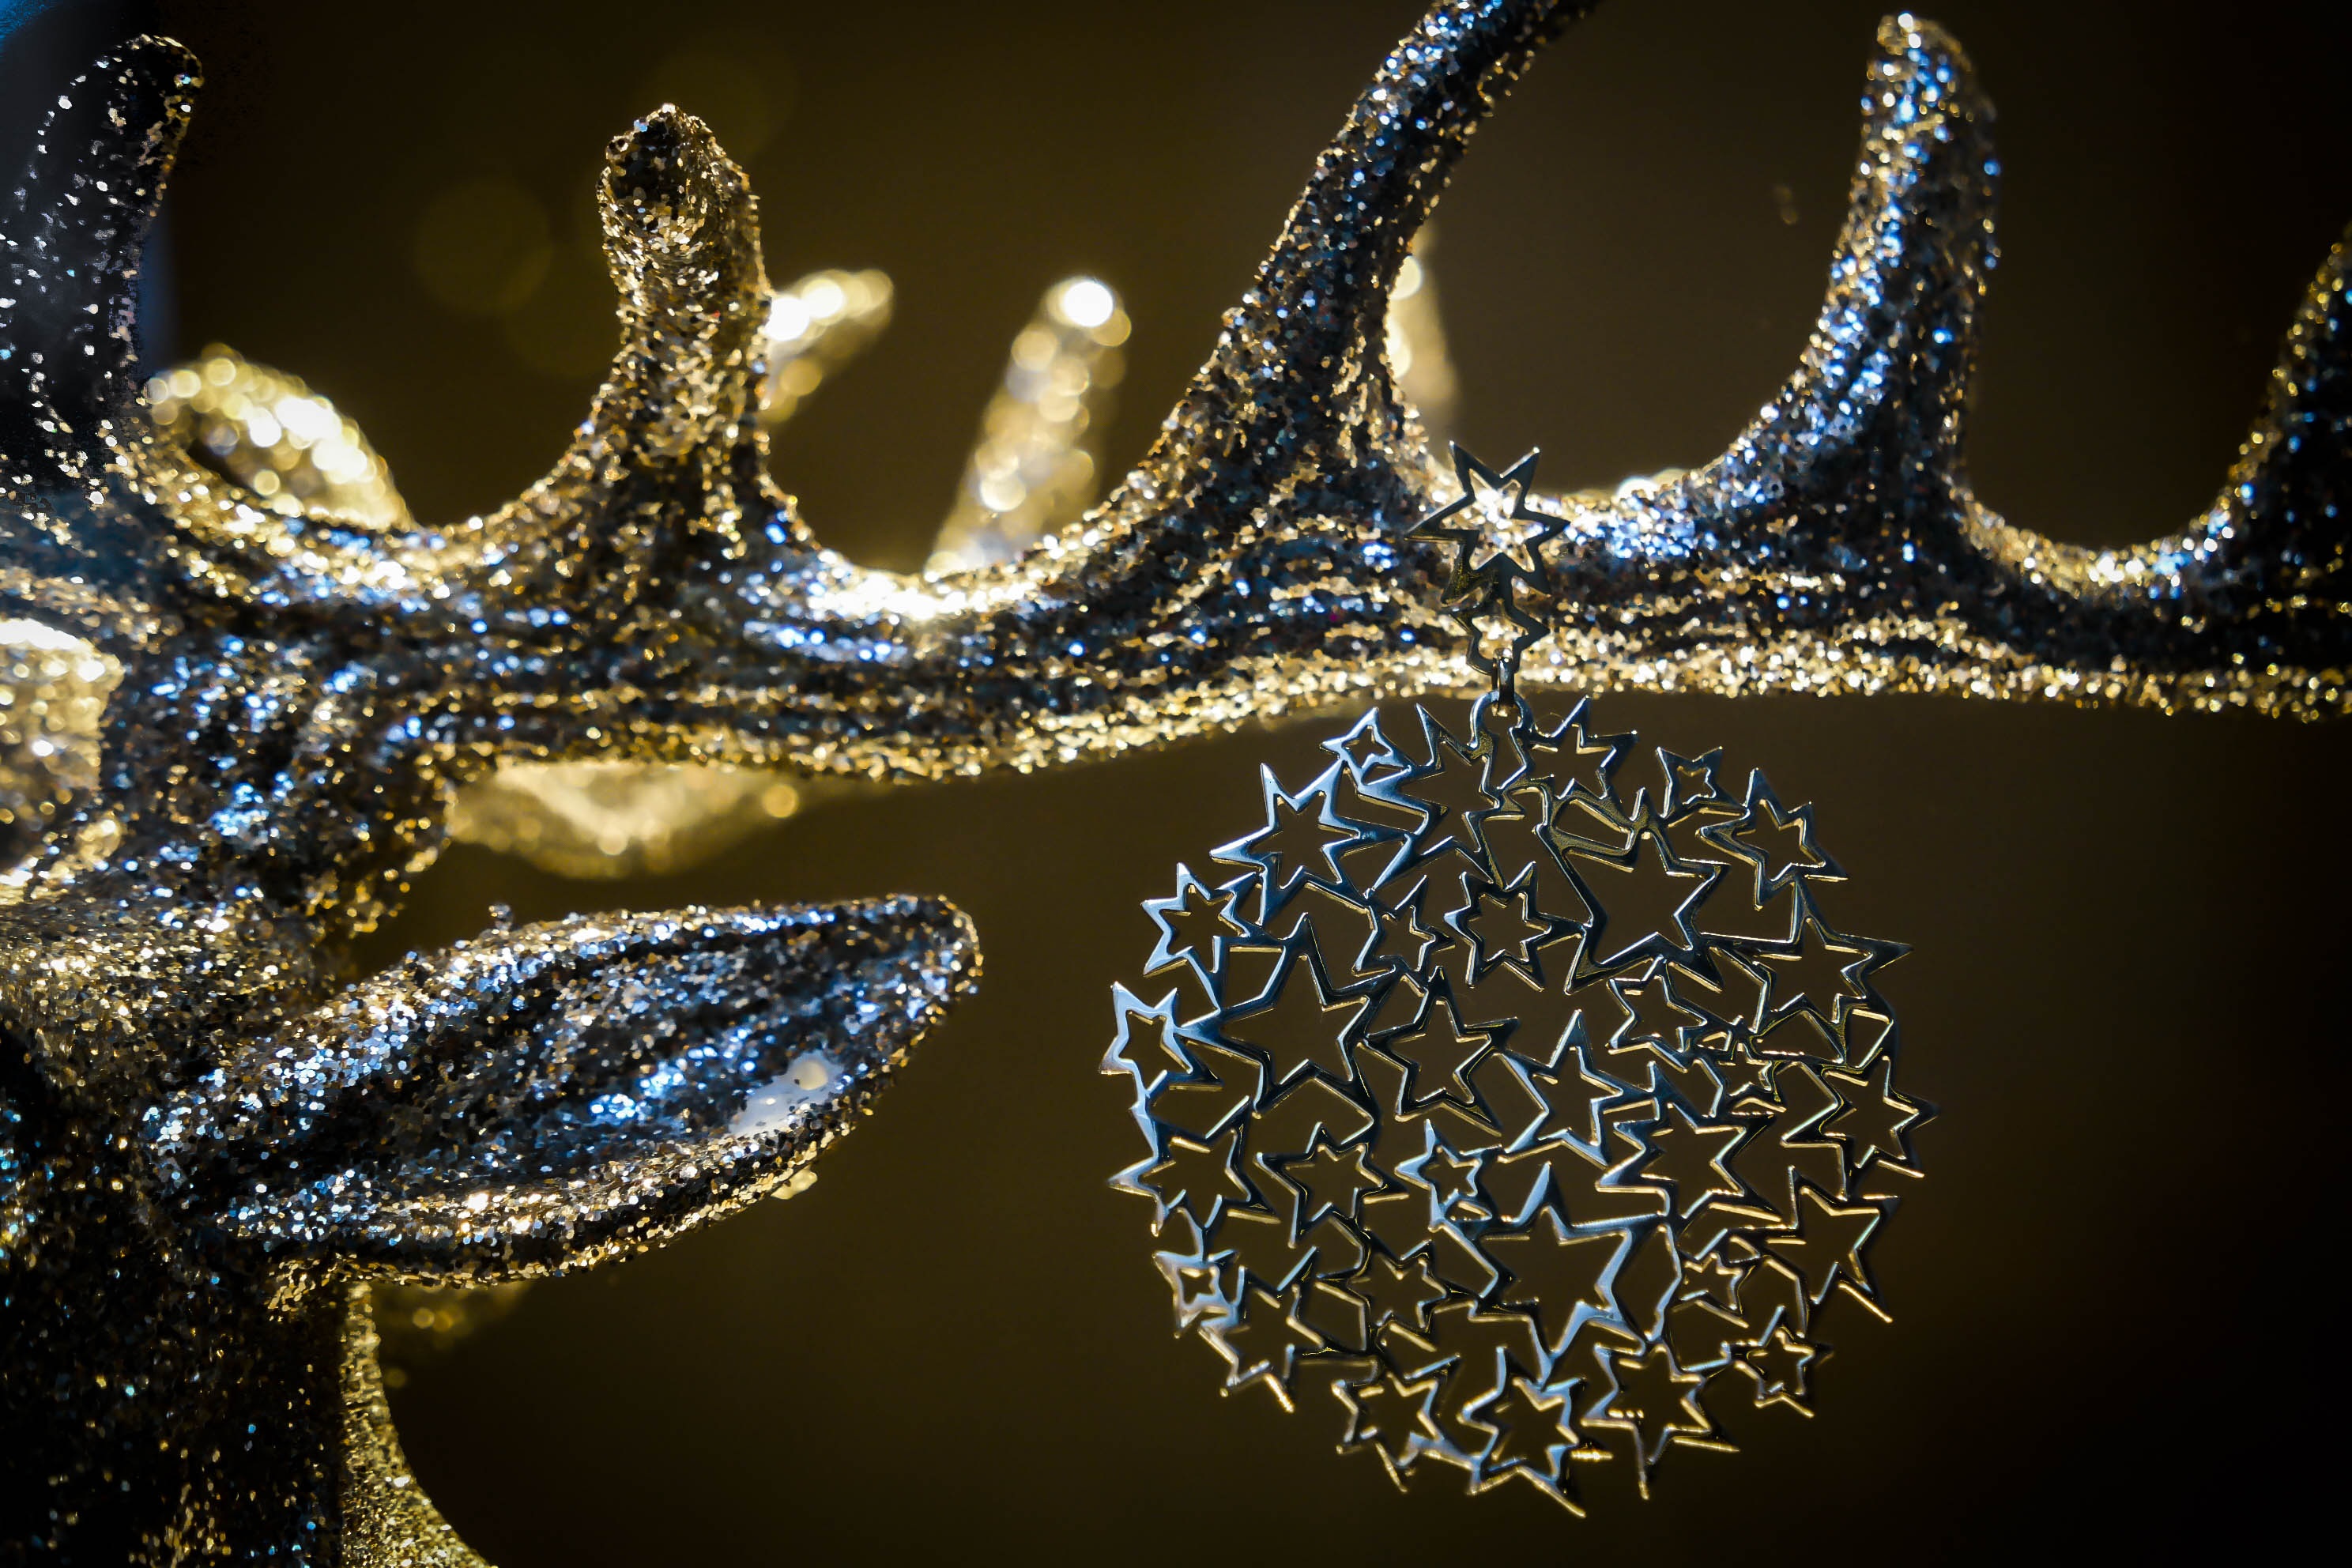
branch, star, decoration, pattern, christmas, christmas decoration, macro photography, fractal art